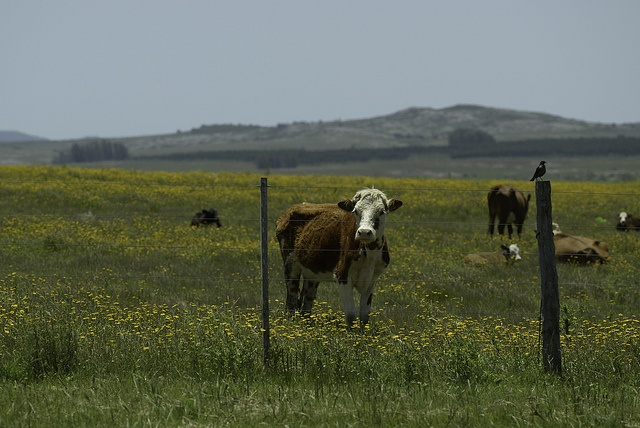
A land with hills and cows fenced in.
A cow standing in the grass behind a wire fence.
Cows are lying down and grazing in the open field
Several cows fenced in a grassy area on a nice day.
Cows out in a field with the hills in the background